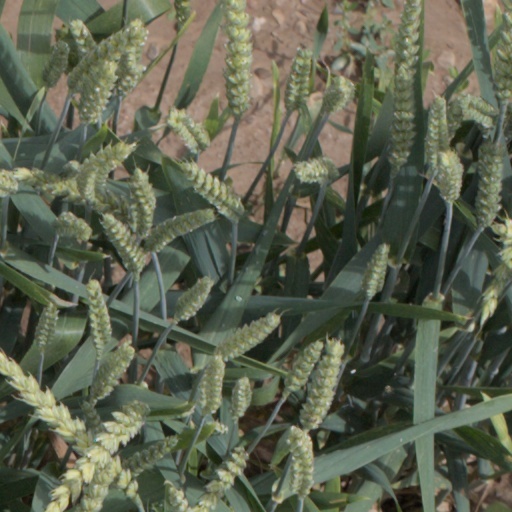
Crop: wheat